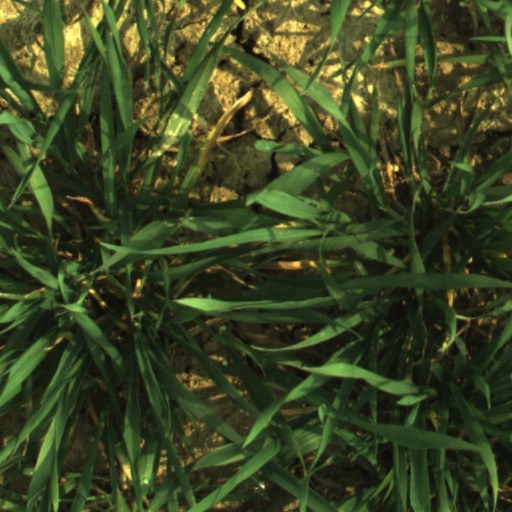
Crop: wheat